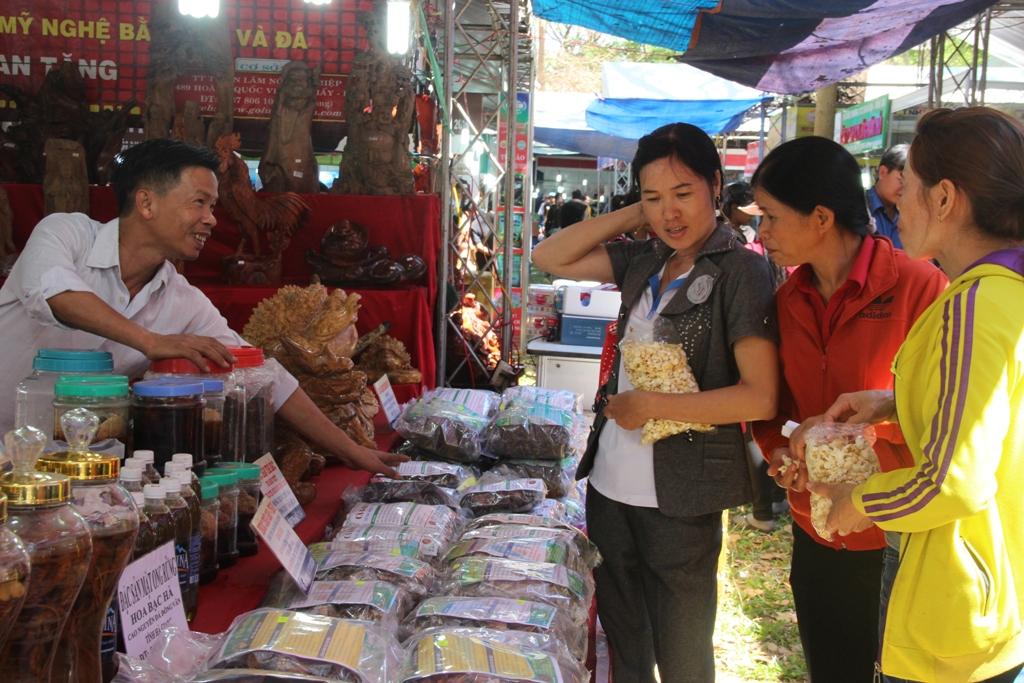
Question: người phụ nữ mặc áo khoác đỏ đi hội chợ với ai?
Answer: với người phụ nữ mặc áo khoác đen và người phụ nữ mặc áo khoác vàng